Las Palmas Cove

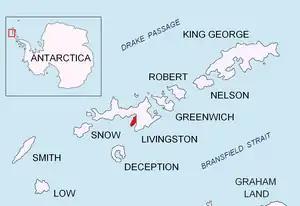
Location of Hurd Peninsula in the South Shetland Islands.

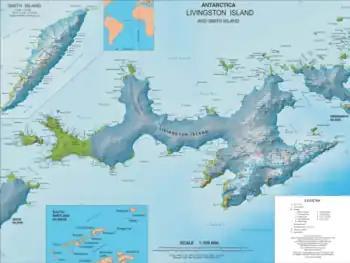
Topographic map of Livingston Island and Smith Island.

Las Palmas Cove is a wide embayment indenting for the northwest coast of Hurd Peninsula on Livingston Island in the South Shetland Islands, Antarctica. It is part of South Bay, Livingston Island entered between Henry Bluff and Salisbury Bluff. The area was visited by early 19th century sealers operating from nearby Johnsons Dock. It also where the Las Palmas Glacier terminates.